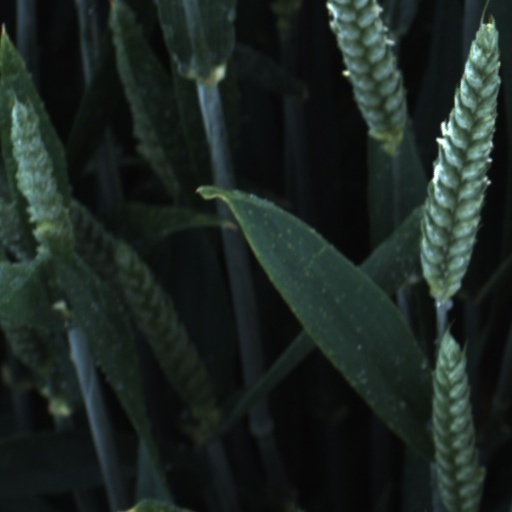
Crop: wheat